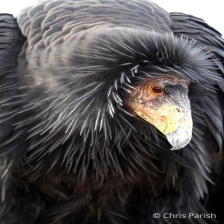
Species: CALIFORNIA CONDOR
Scientific name: GYMNOGYPS CALIFORNIANUS
ImageNet parent category: vulture